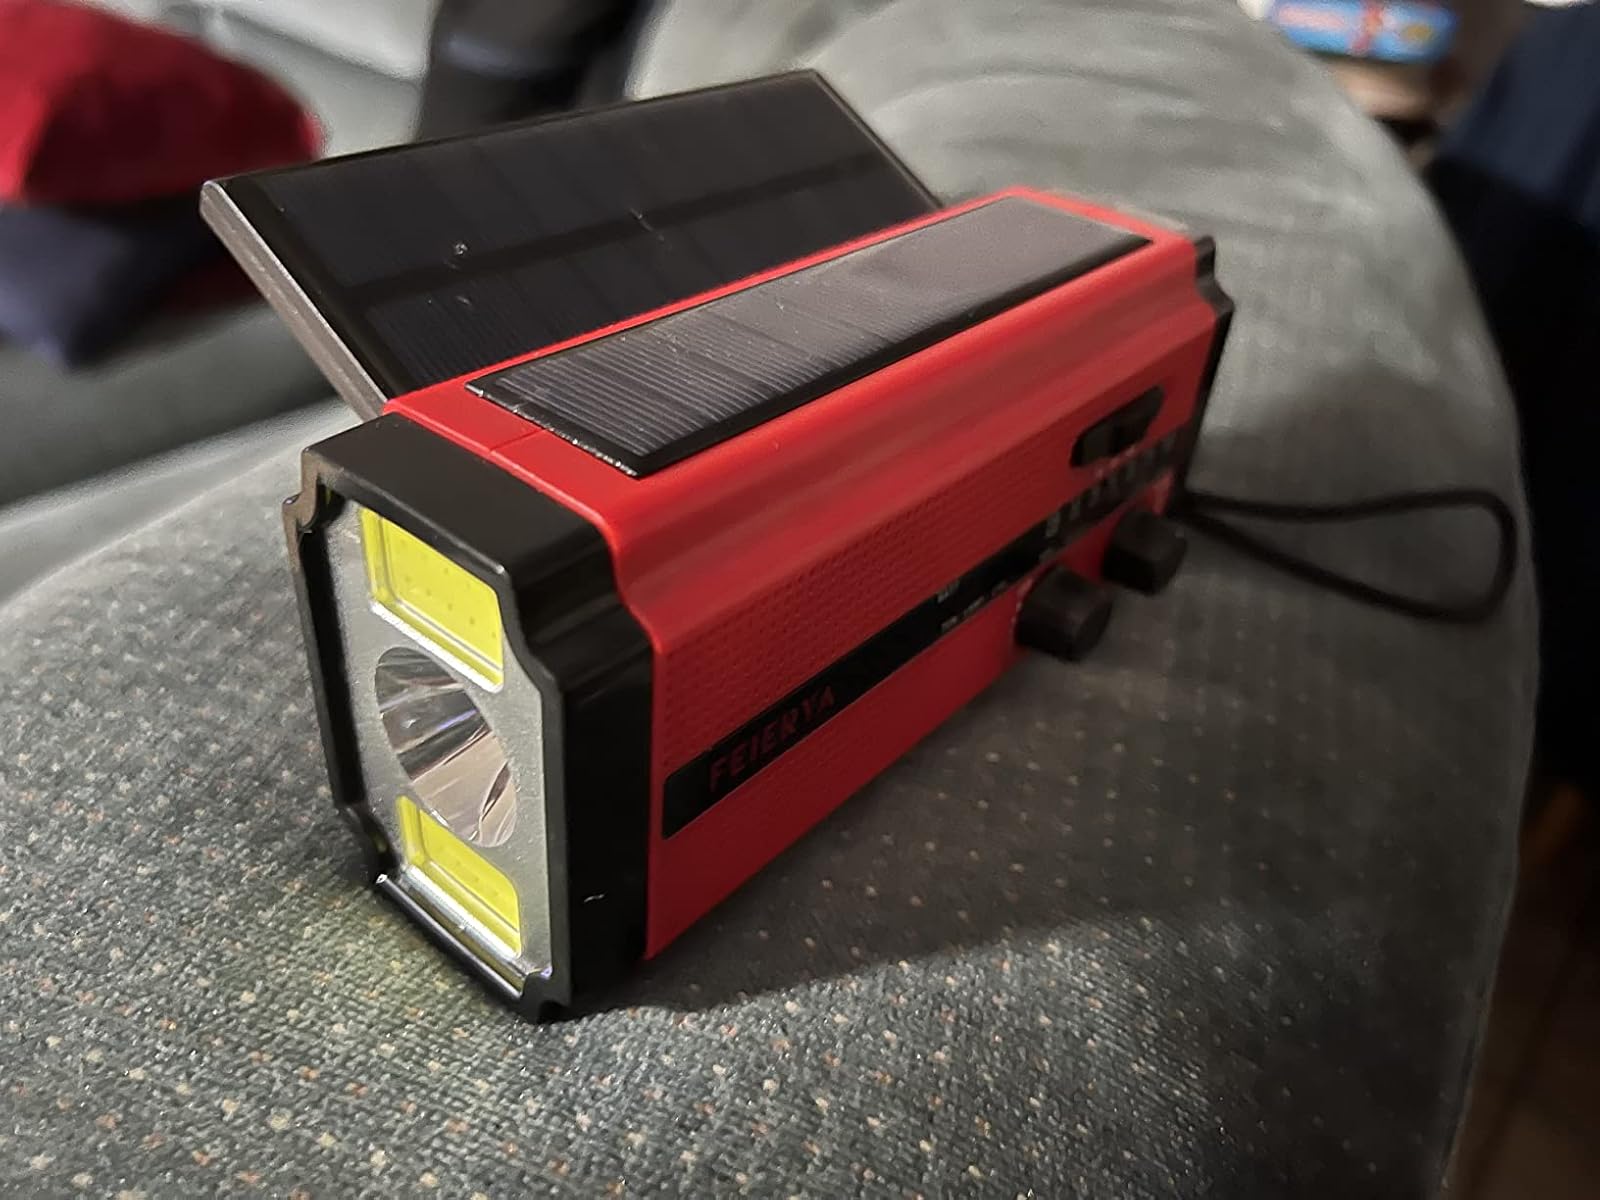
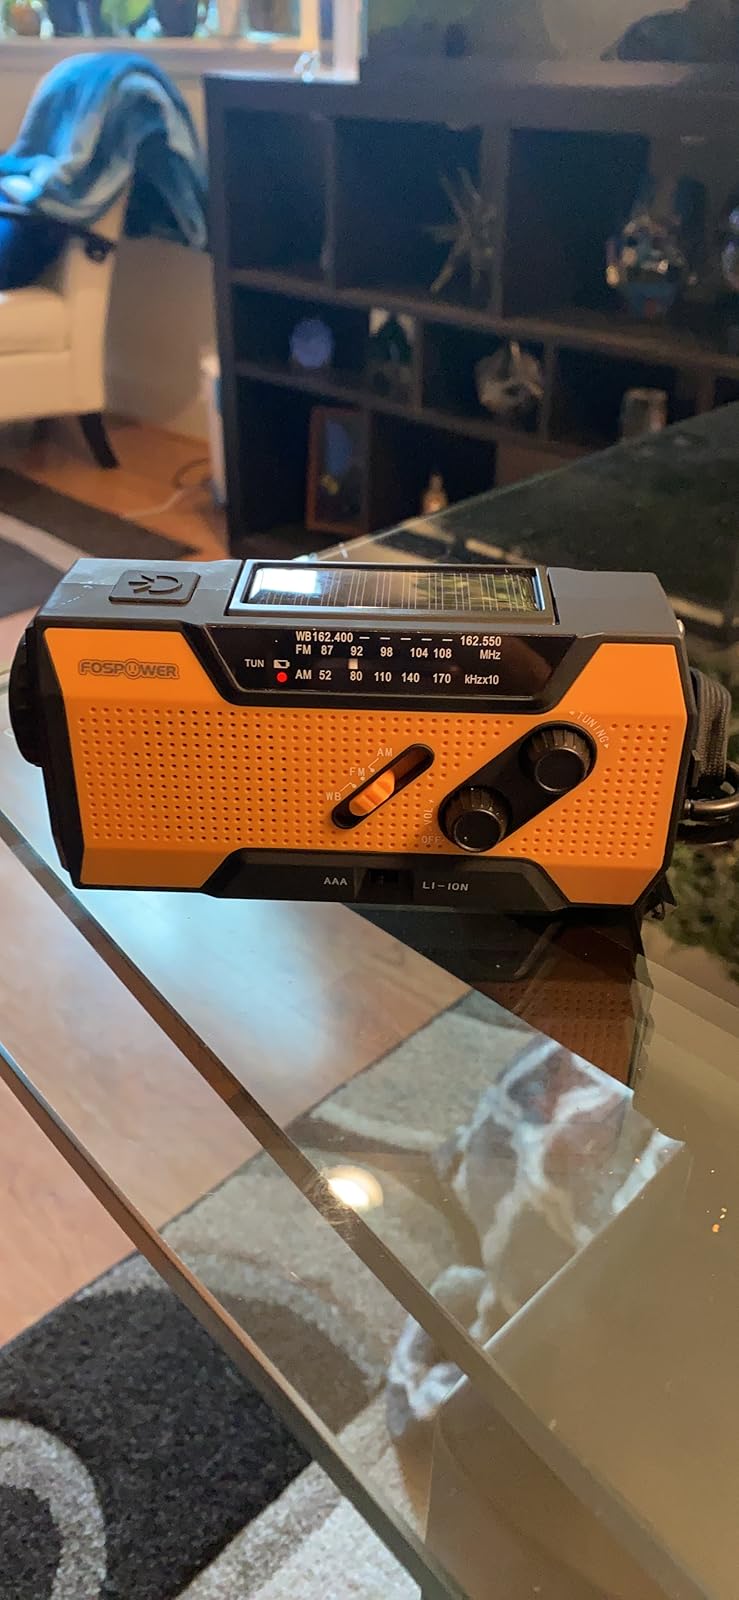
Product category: radio
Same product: no